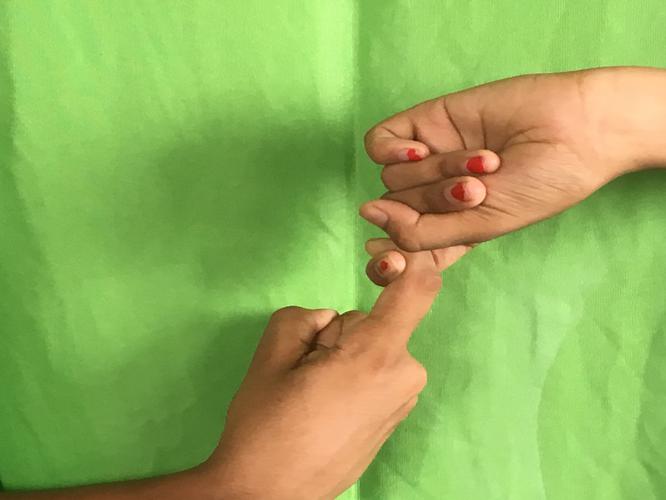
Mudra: Pasha
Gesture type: double_hand